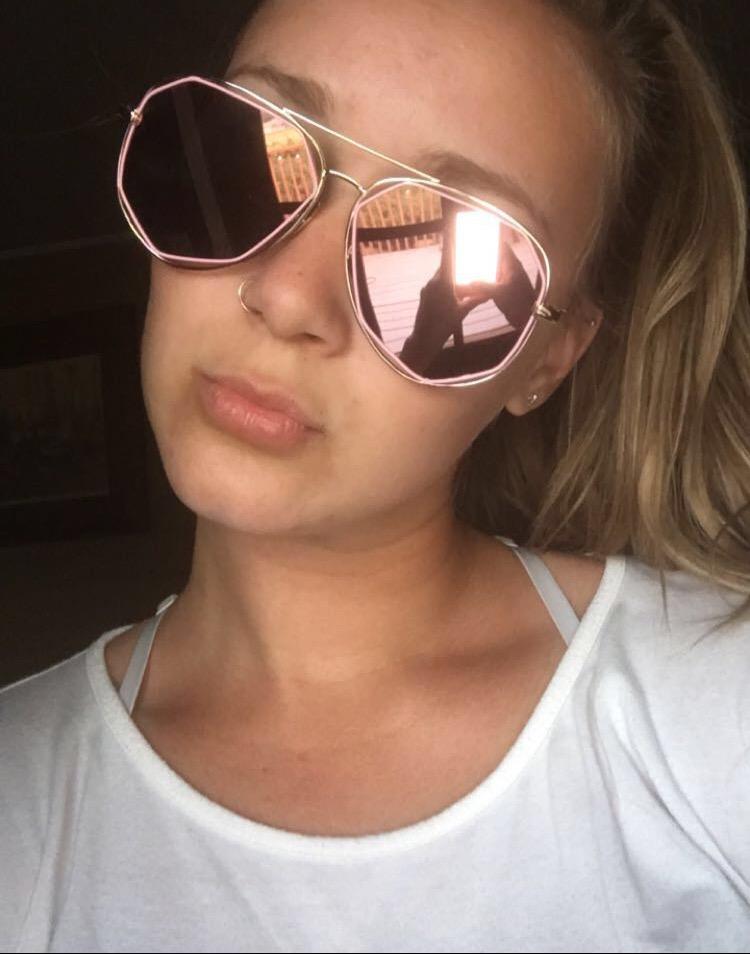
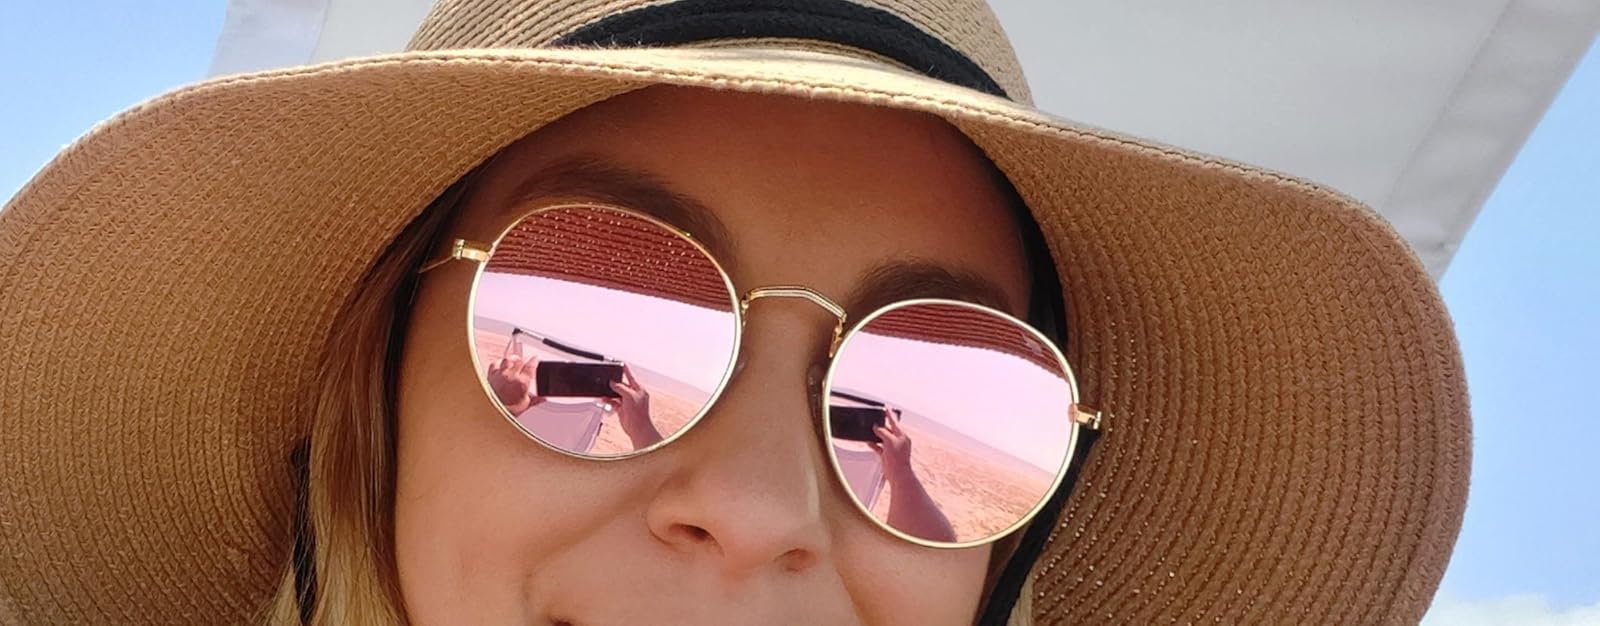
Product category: accessories_sunglasses
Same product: no